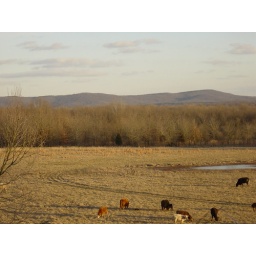
Cows in the pasture late on a winter day. Eagle mountain south of Harrisburg,IL in the background.